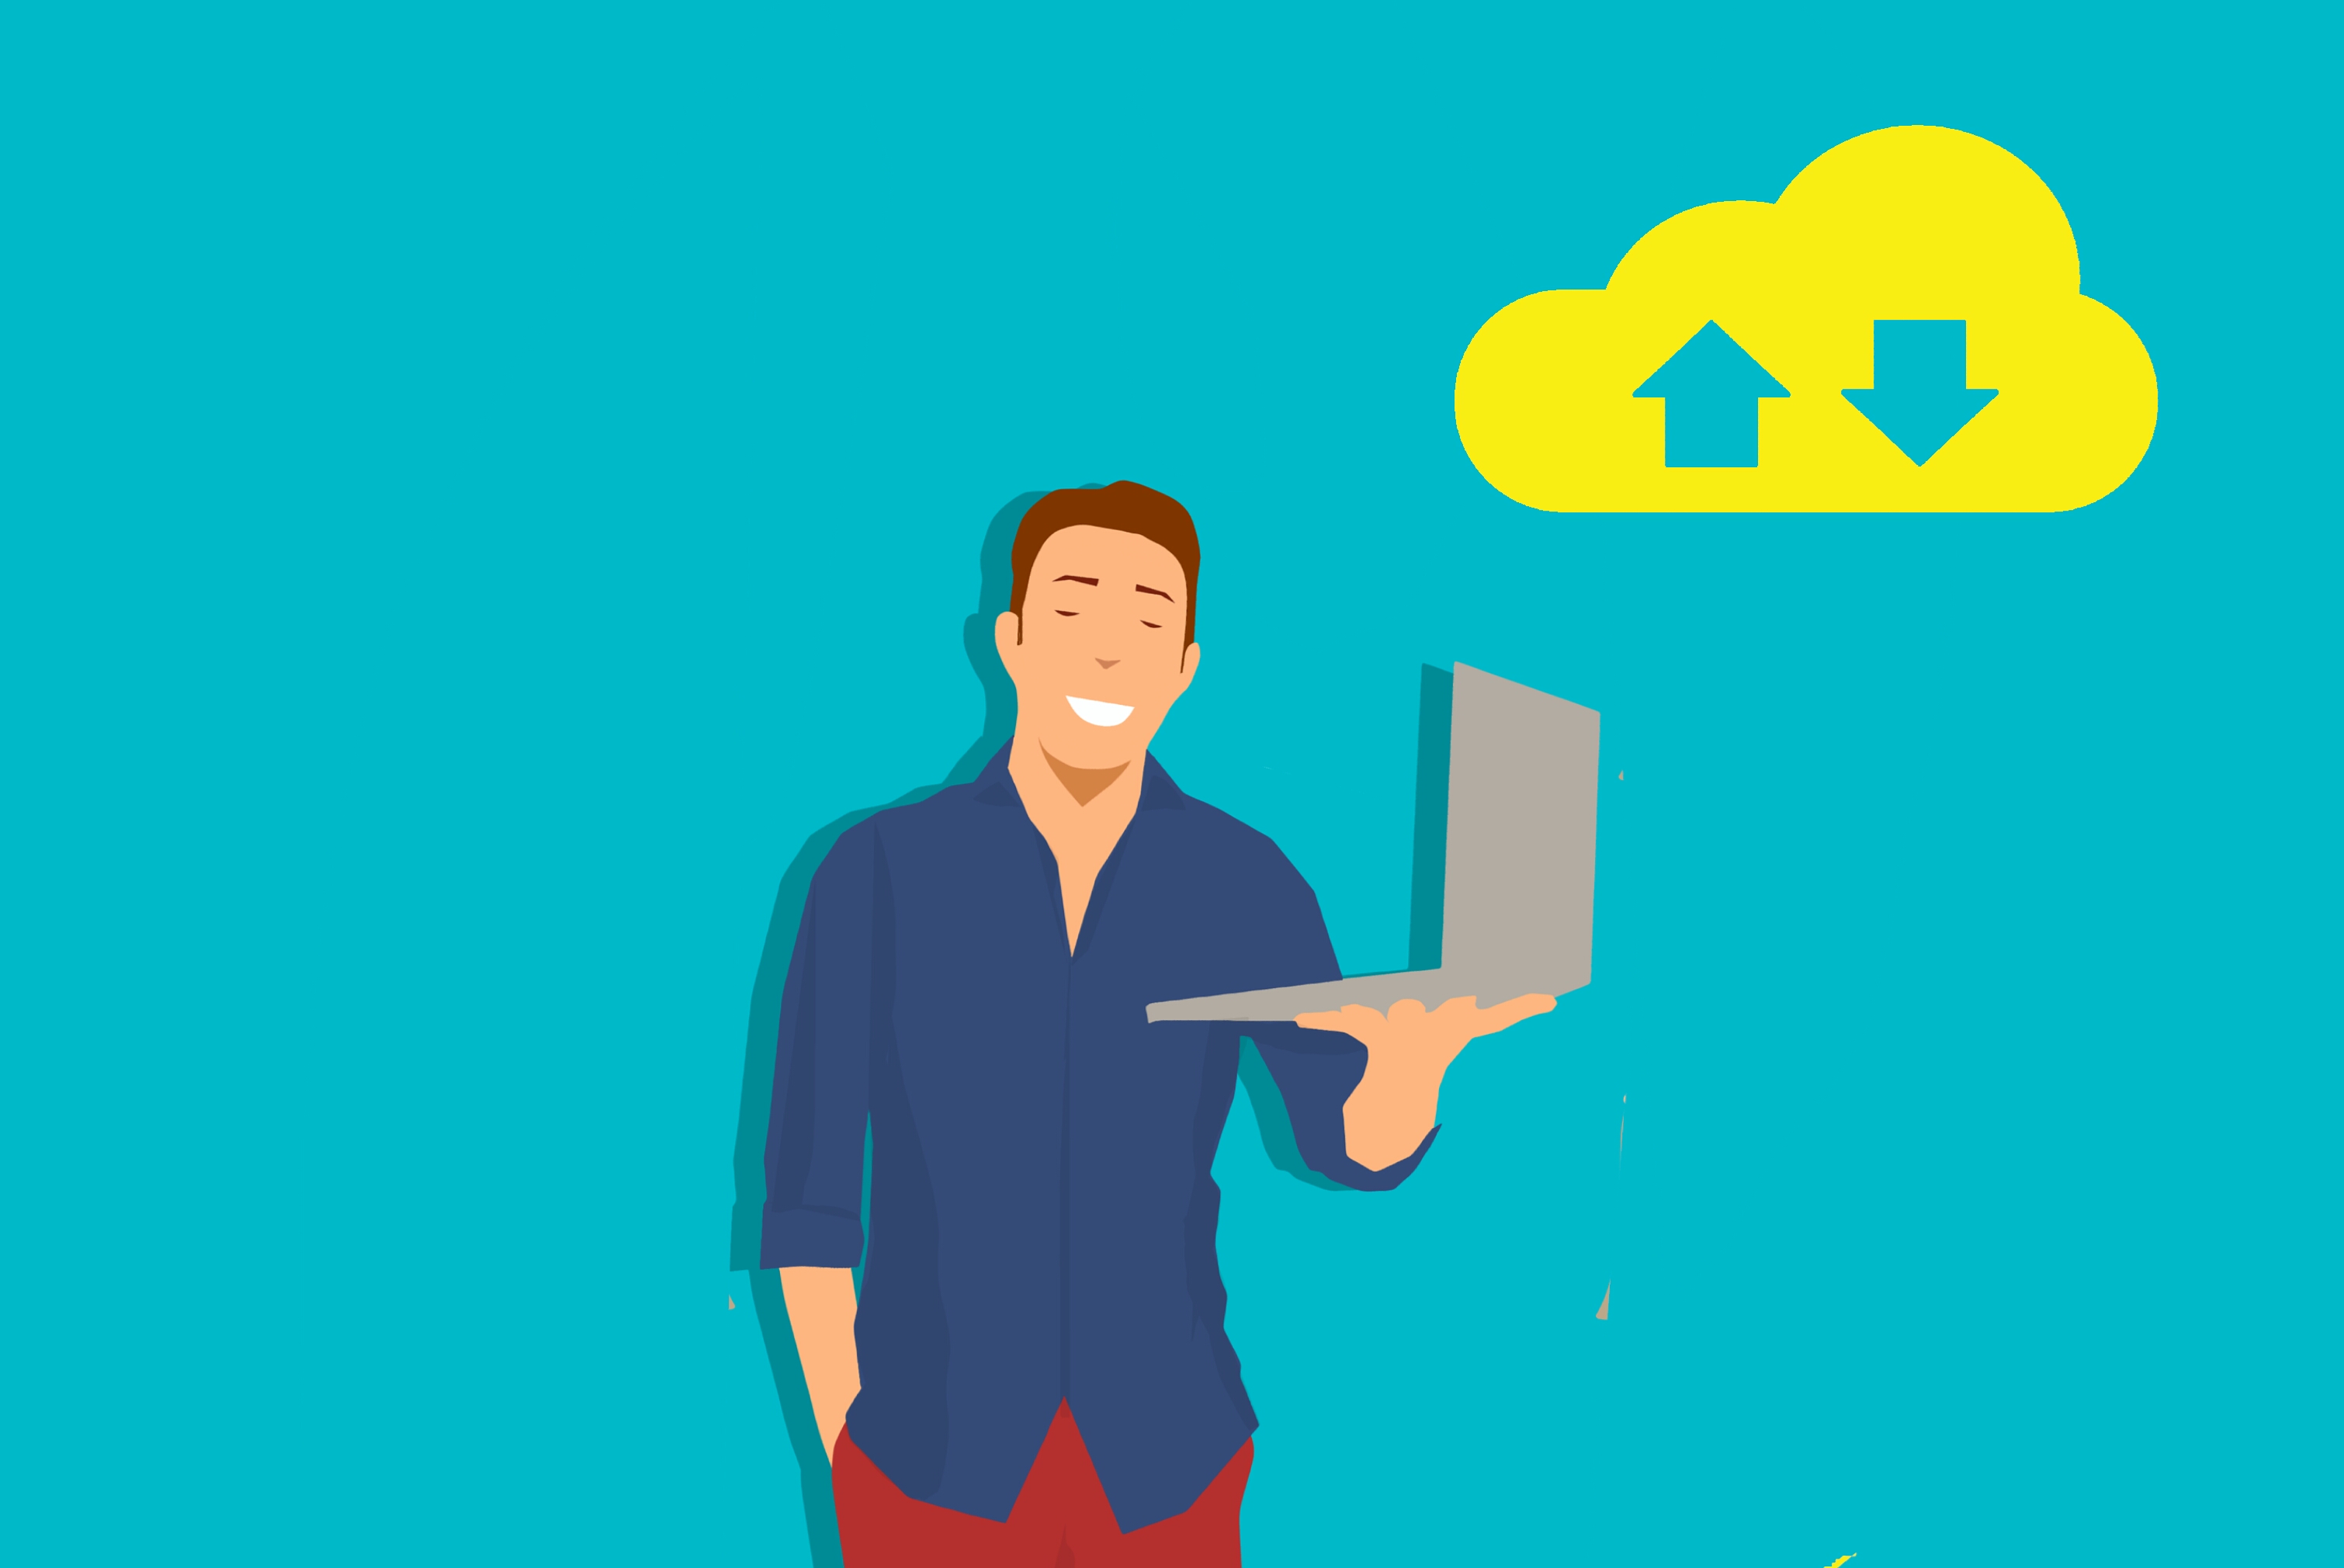
laptop, user, arrow, cloud, communication, computer, computing, concept, connection, data, desktop, download, hosting, infrastructure, internet, media, network, security server, smiling, social, storage, system, technology, upload, wireless, blue, green, cartoon, text, human behavior, smile, male, standing, conversation, happiness, line, illustration, fun, font, computer wallpaper, art, clip art, energy, thumb